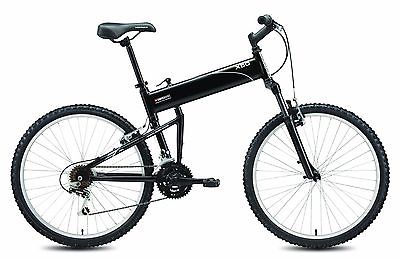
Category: bicycle